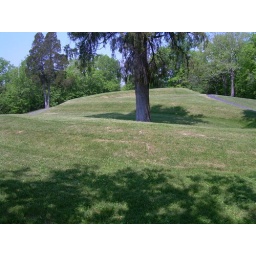
Nice of the natives to plant a beautiful shade tree right in the middle of their mound!!!